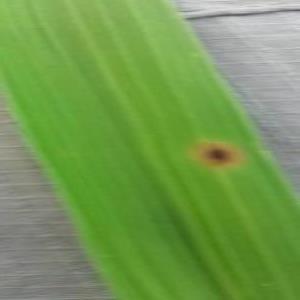
Disease: Brownspot